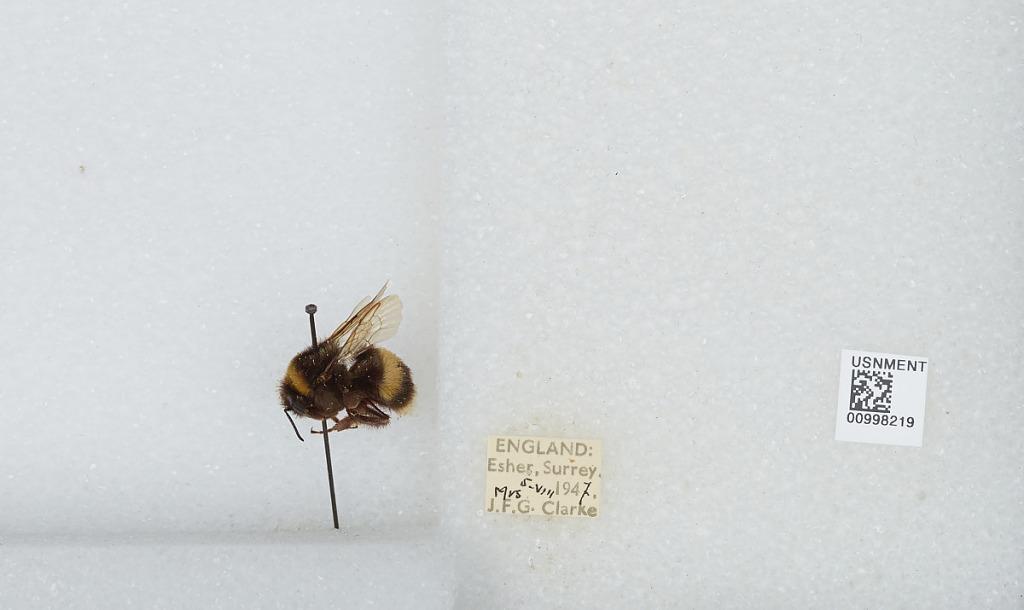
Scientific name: Bombus (Bombus) lucorum (Linnaeus)
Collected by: J. Clarke
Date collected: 1947-8-5
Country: United Kingdom
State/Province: England
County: Surrey
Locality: Esher, Elmbridge
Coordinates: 51.3691, -0.365